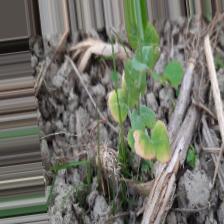
Label: Powdery Mildew